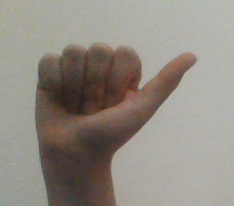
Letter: dhad